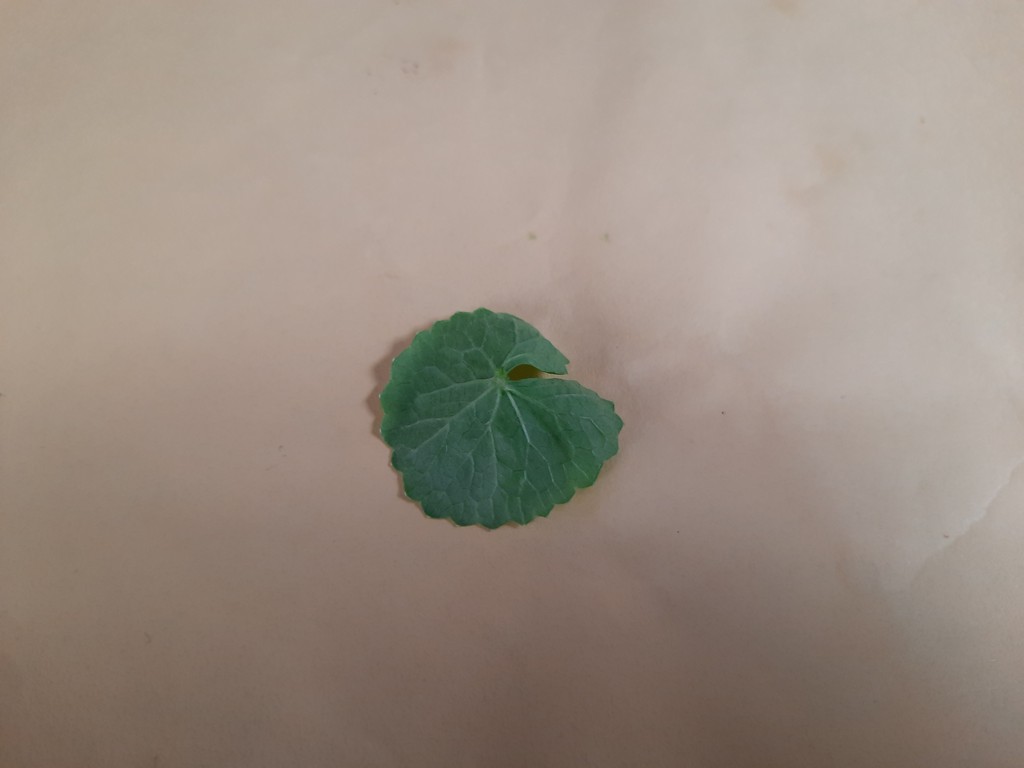
Label: Healthy